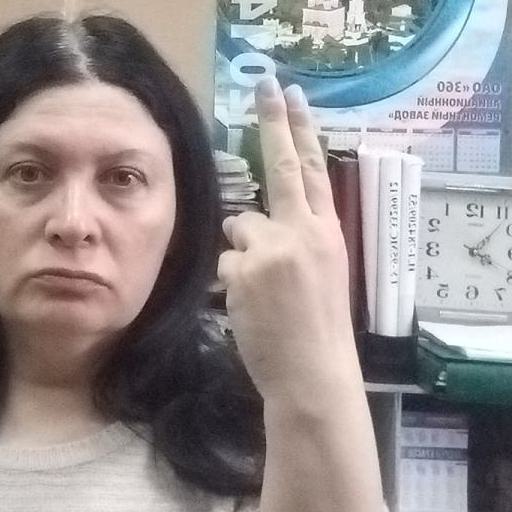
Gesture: two_up_inverted